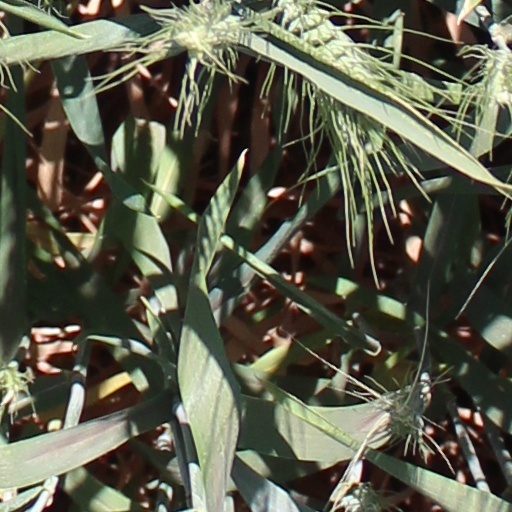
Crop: wheat